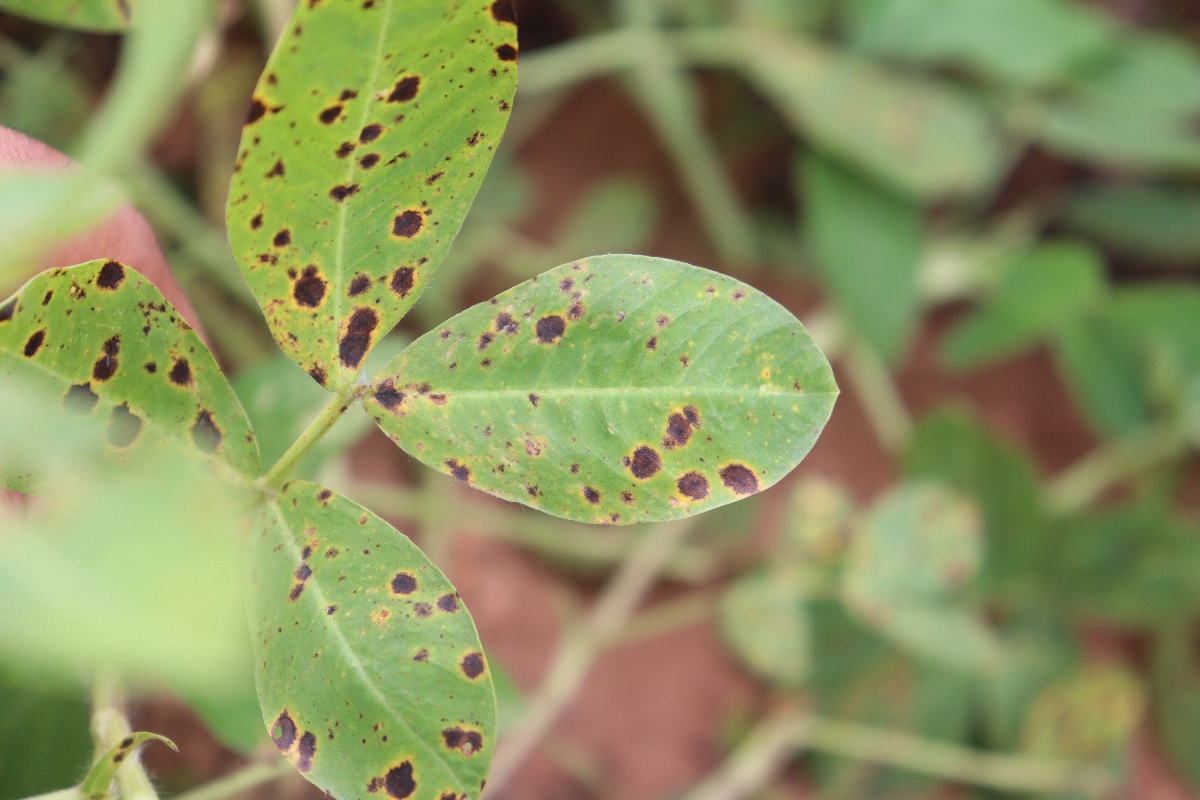
Label: late leaf spot